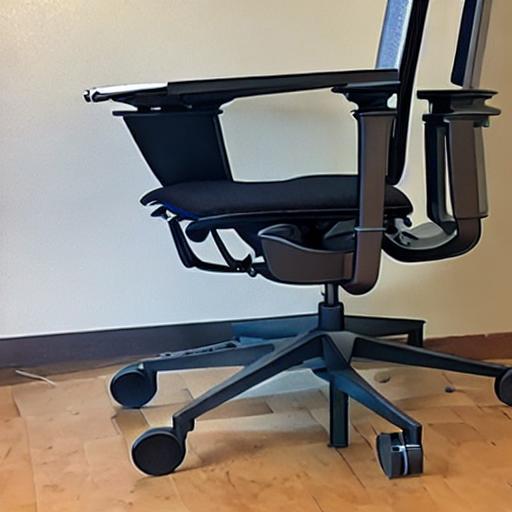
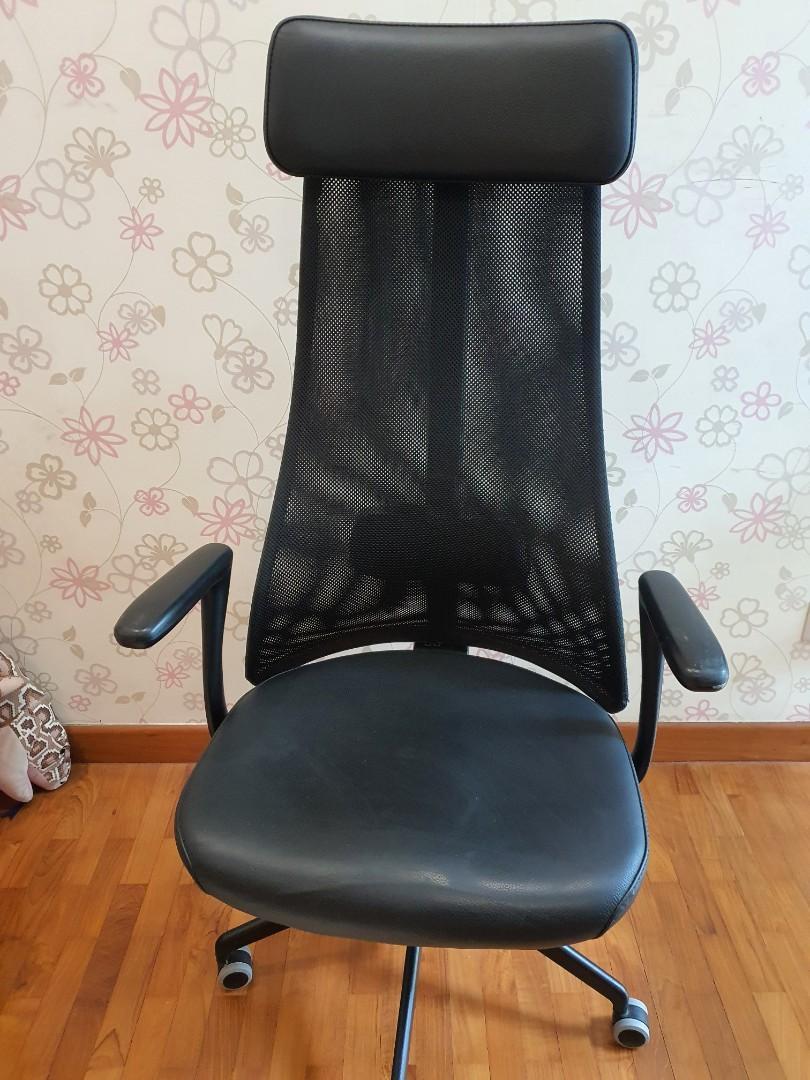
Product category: items_chair
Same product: no